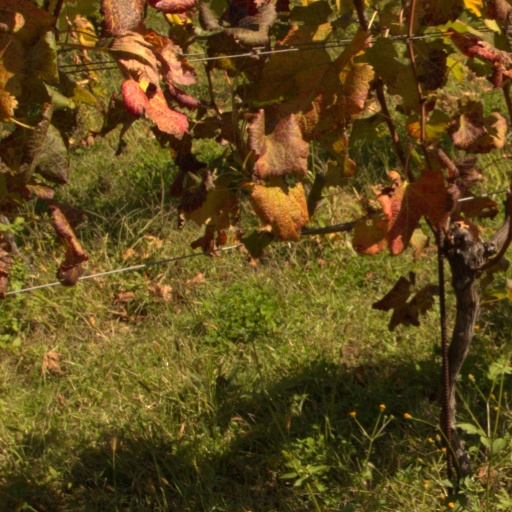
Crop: grape